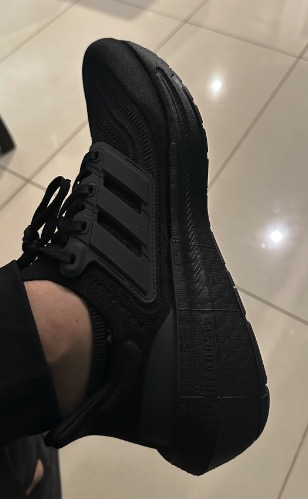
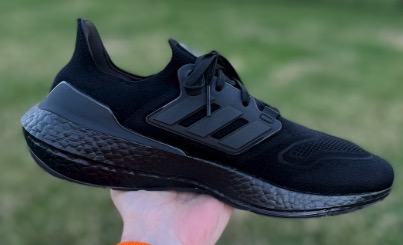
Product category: misc
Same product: yes